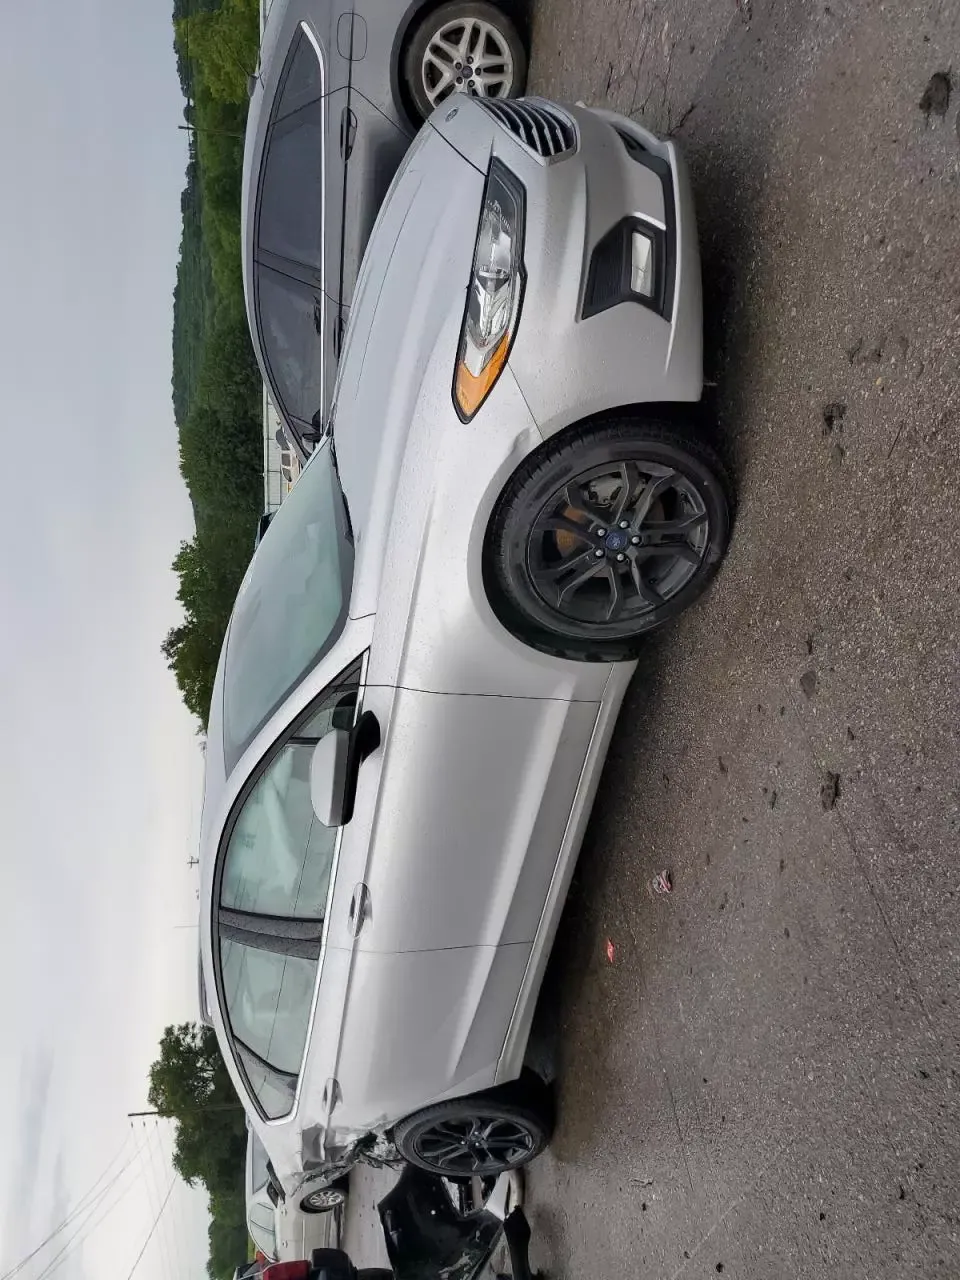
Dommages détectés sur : plaque d'immatriculation avant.
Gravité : mineur